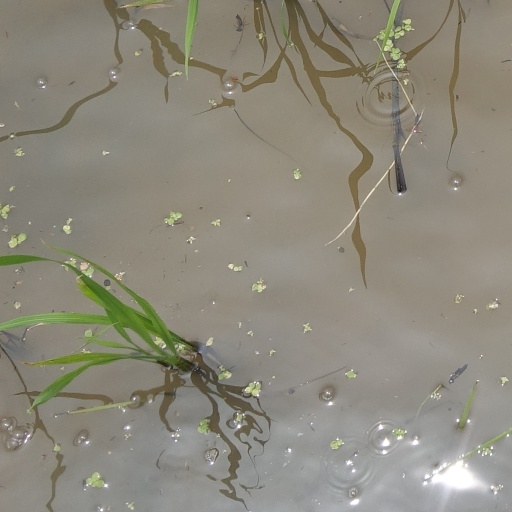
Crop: rice